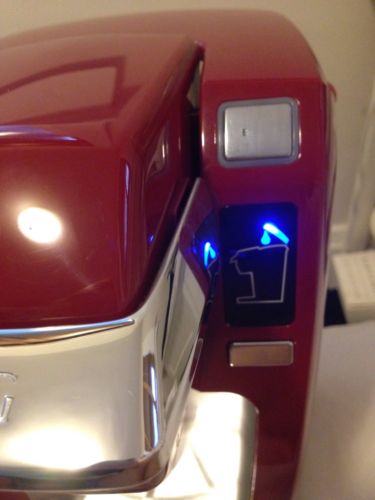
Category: coffee maker